Hennadii Vatsak

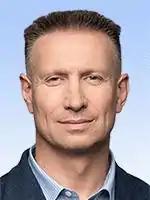
Official portrait, 2019

Hennadii Anatoliyovych Vatsak (born 9 February 1972) is a Ukrainian businessman and politician currently serving as a People's Deputy of Ukraine representing Ukraine's 16th electoral district as a member of For the Future. Secretary of the Verkhovna Rada Committee on Transport and Infrastructure.